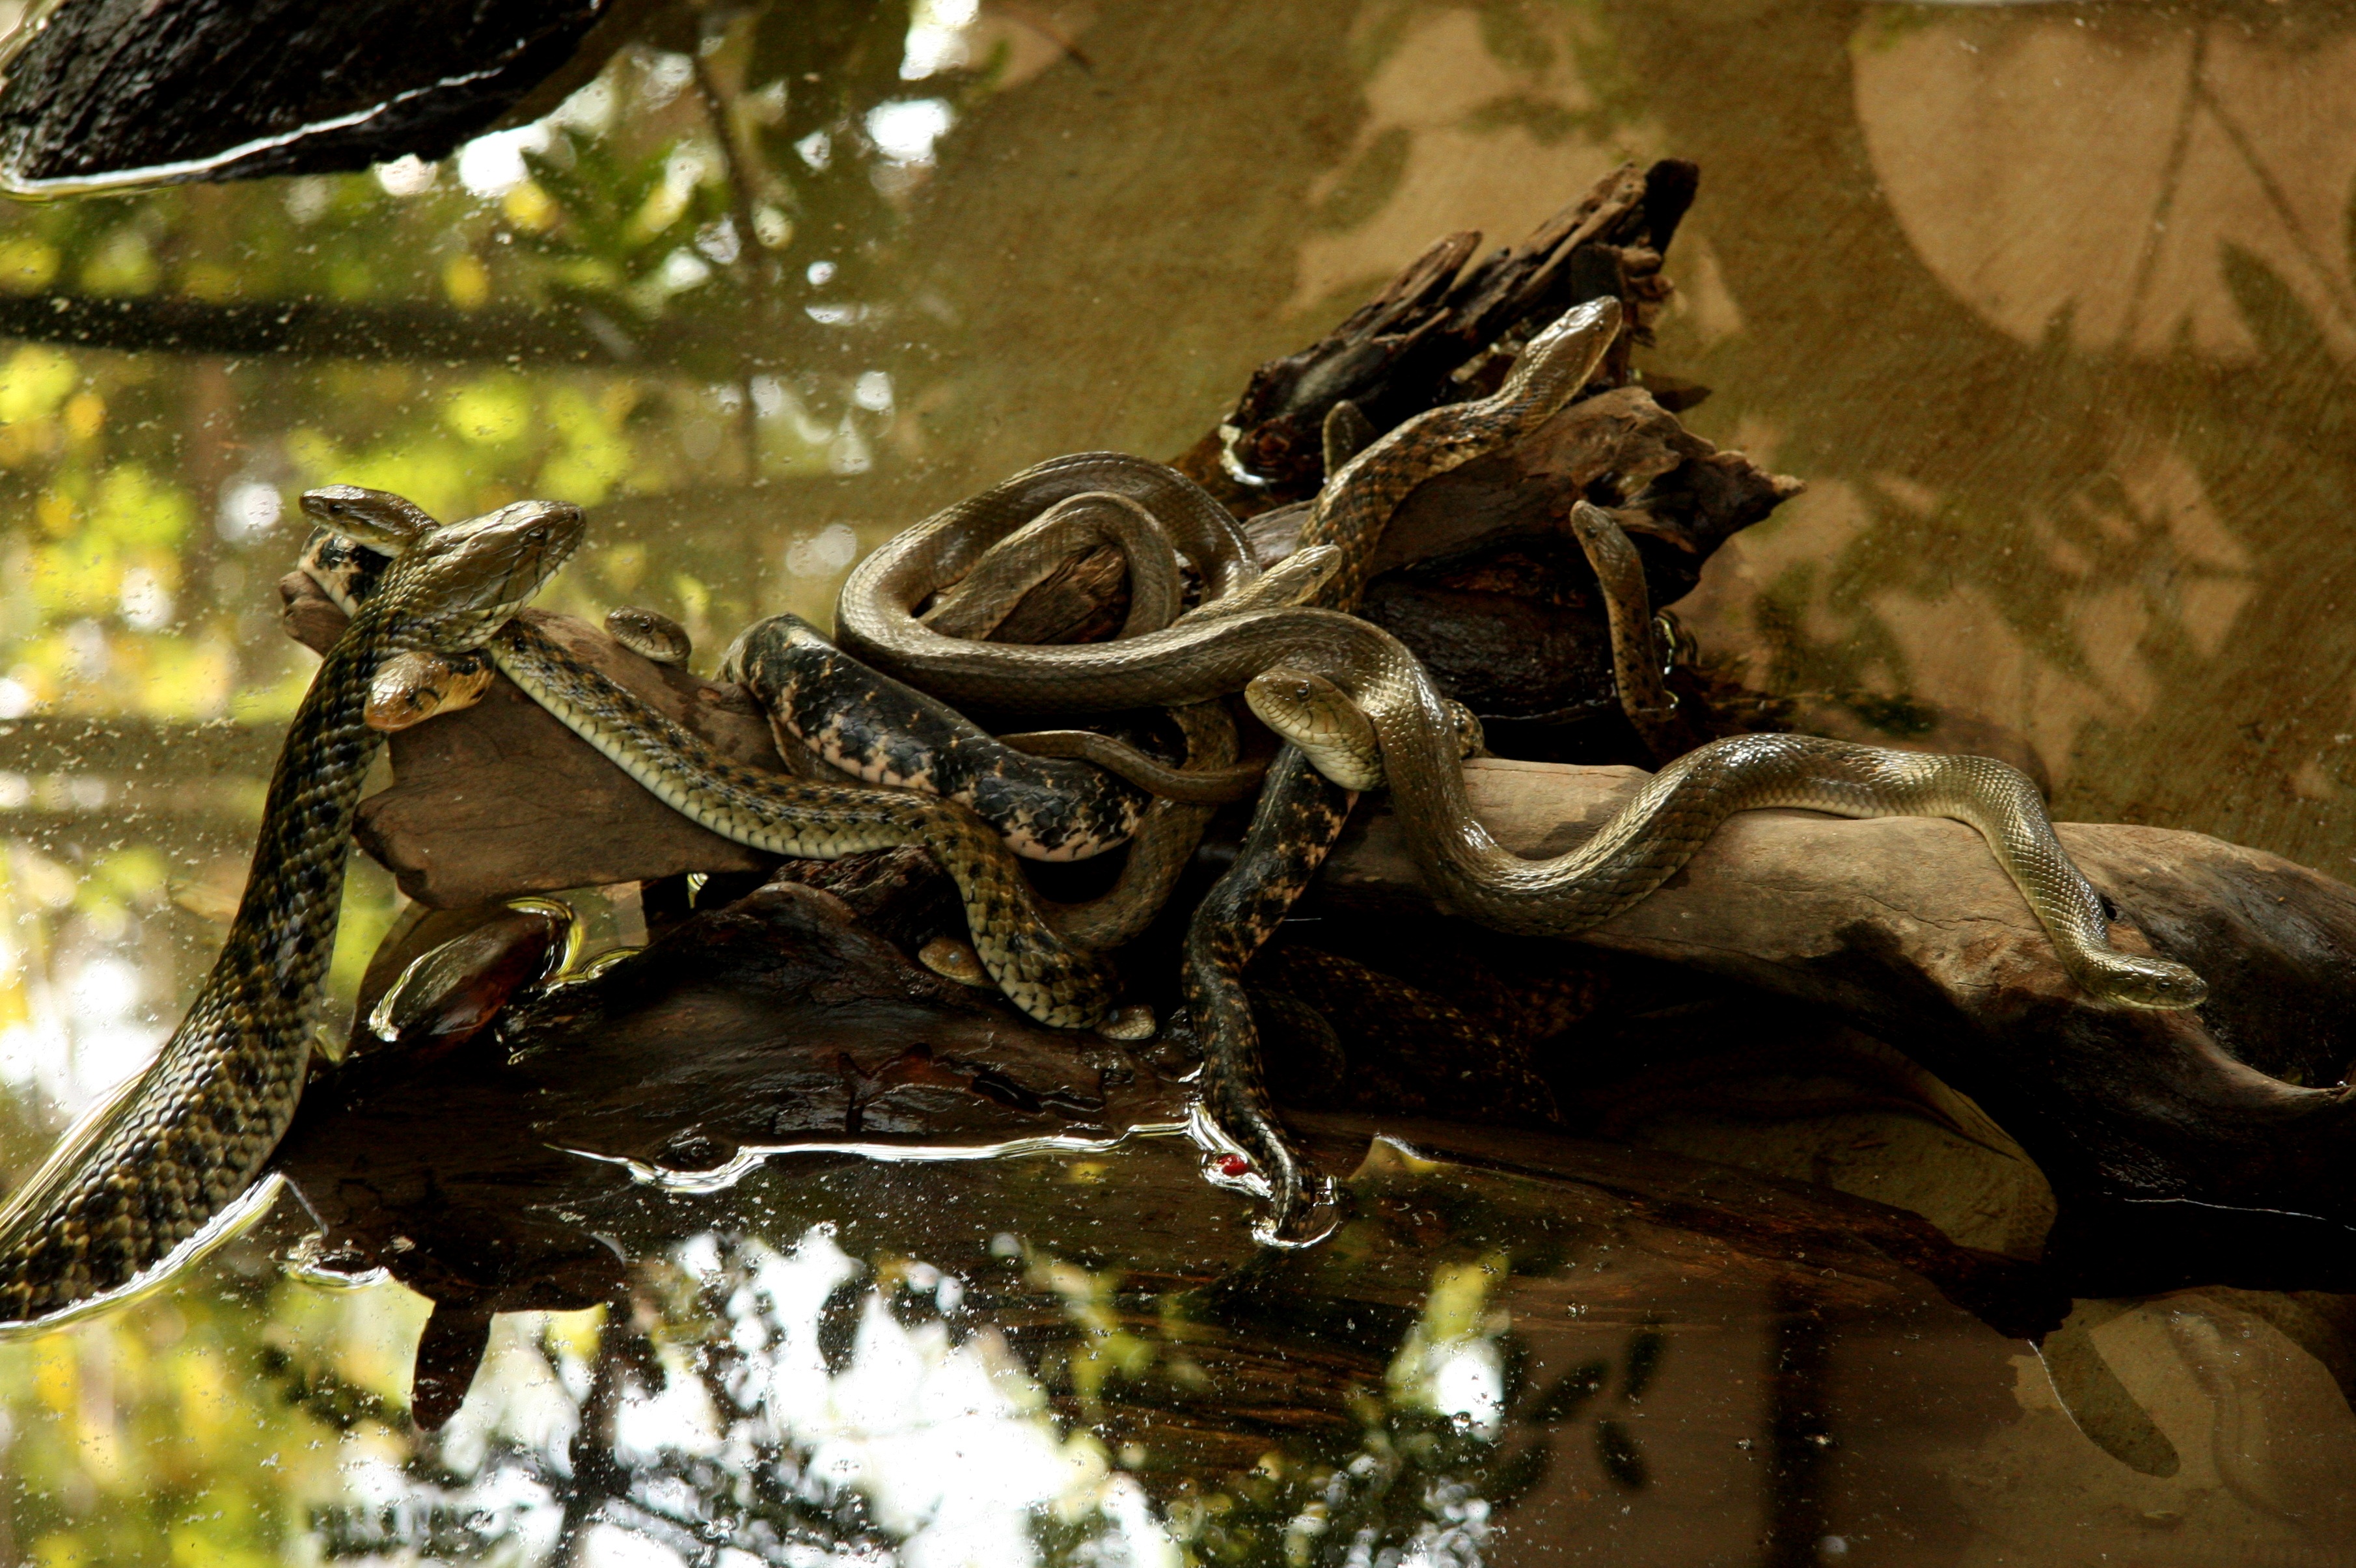
nature, animal, wildlife, wild, statue, zoo, jungle, natural, reptile, sculpture, art, danger, dragon, snakes, dangerous, mythology, poisonous